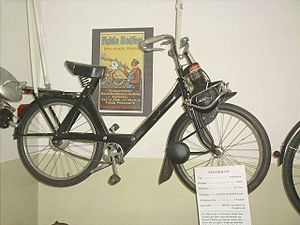
VéloSoleX
Vélosolex 3800
En VéloSoleX er en motoriseret cykel / cykel med hjælpemotor / lille knallert, hvis motor er udviklet af den franske maskinfabrik Solex under 2.verdenskrig, og kom på markedet i de sidste måneder i 1946.